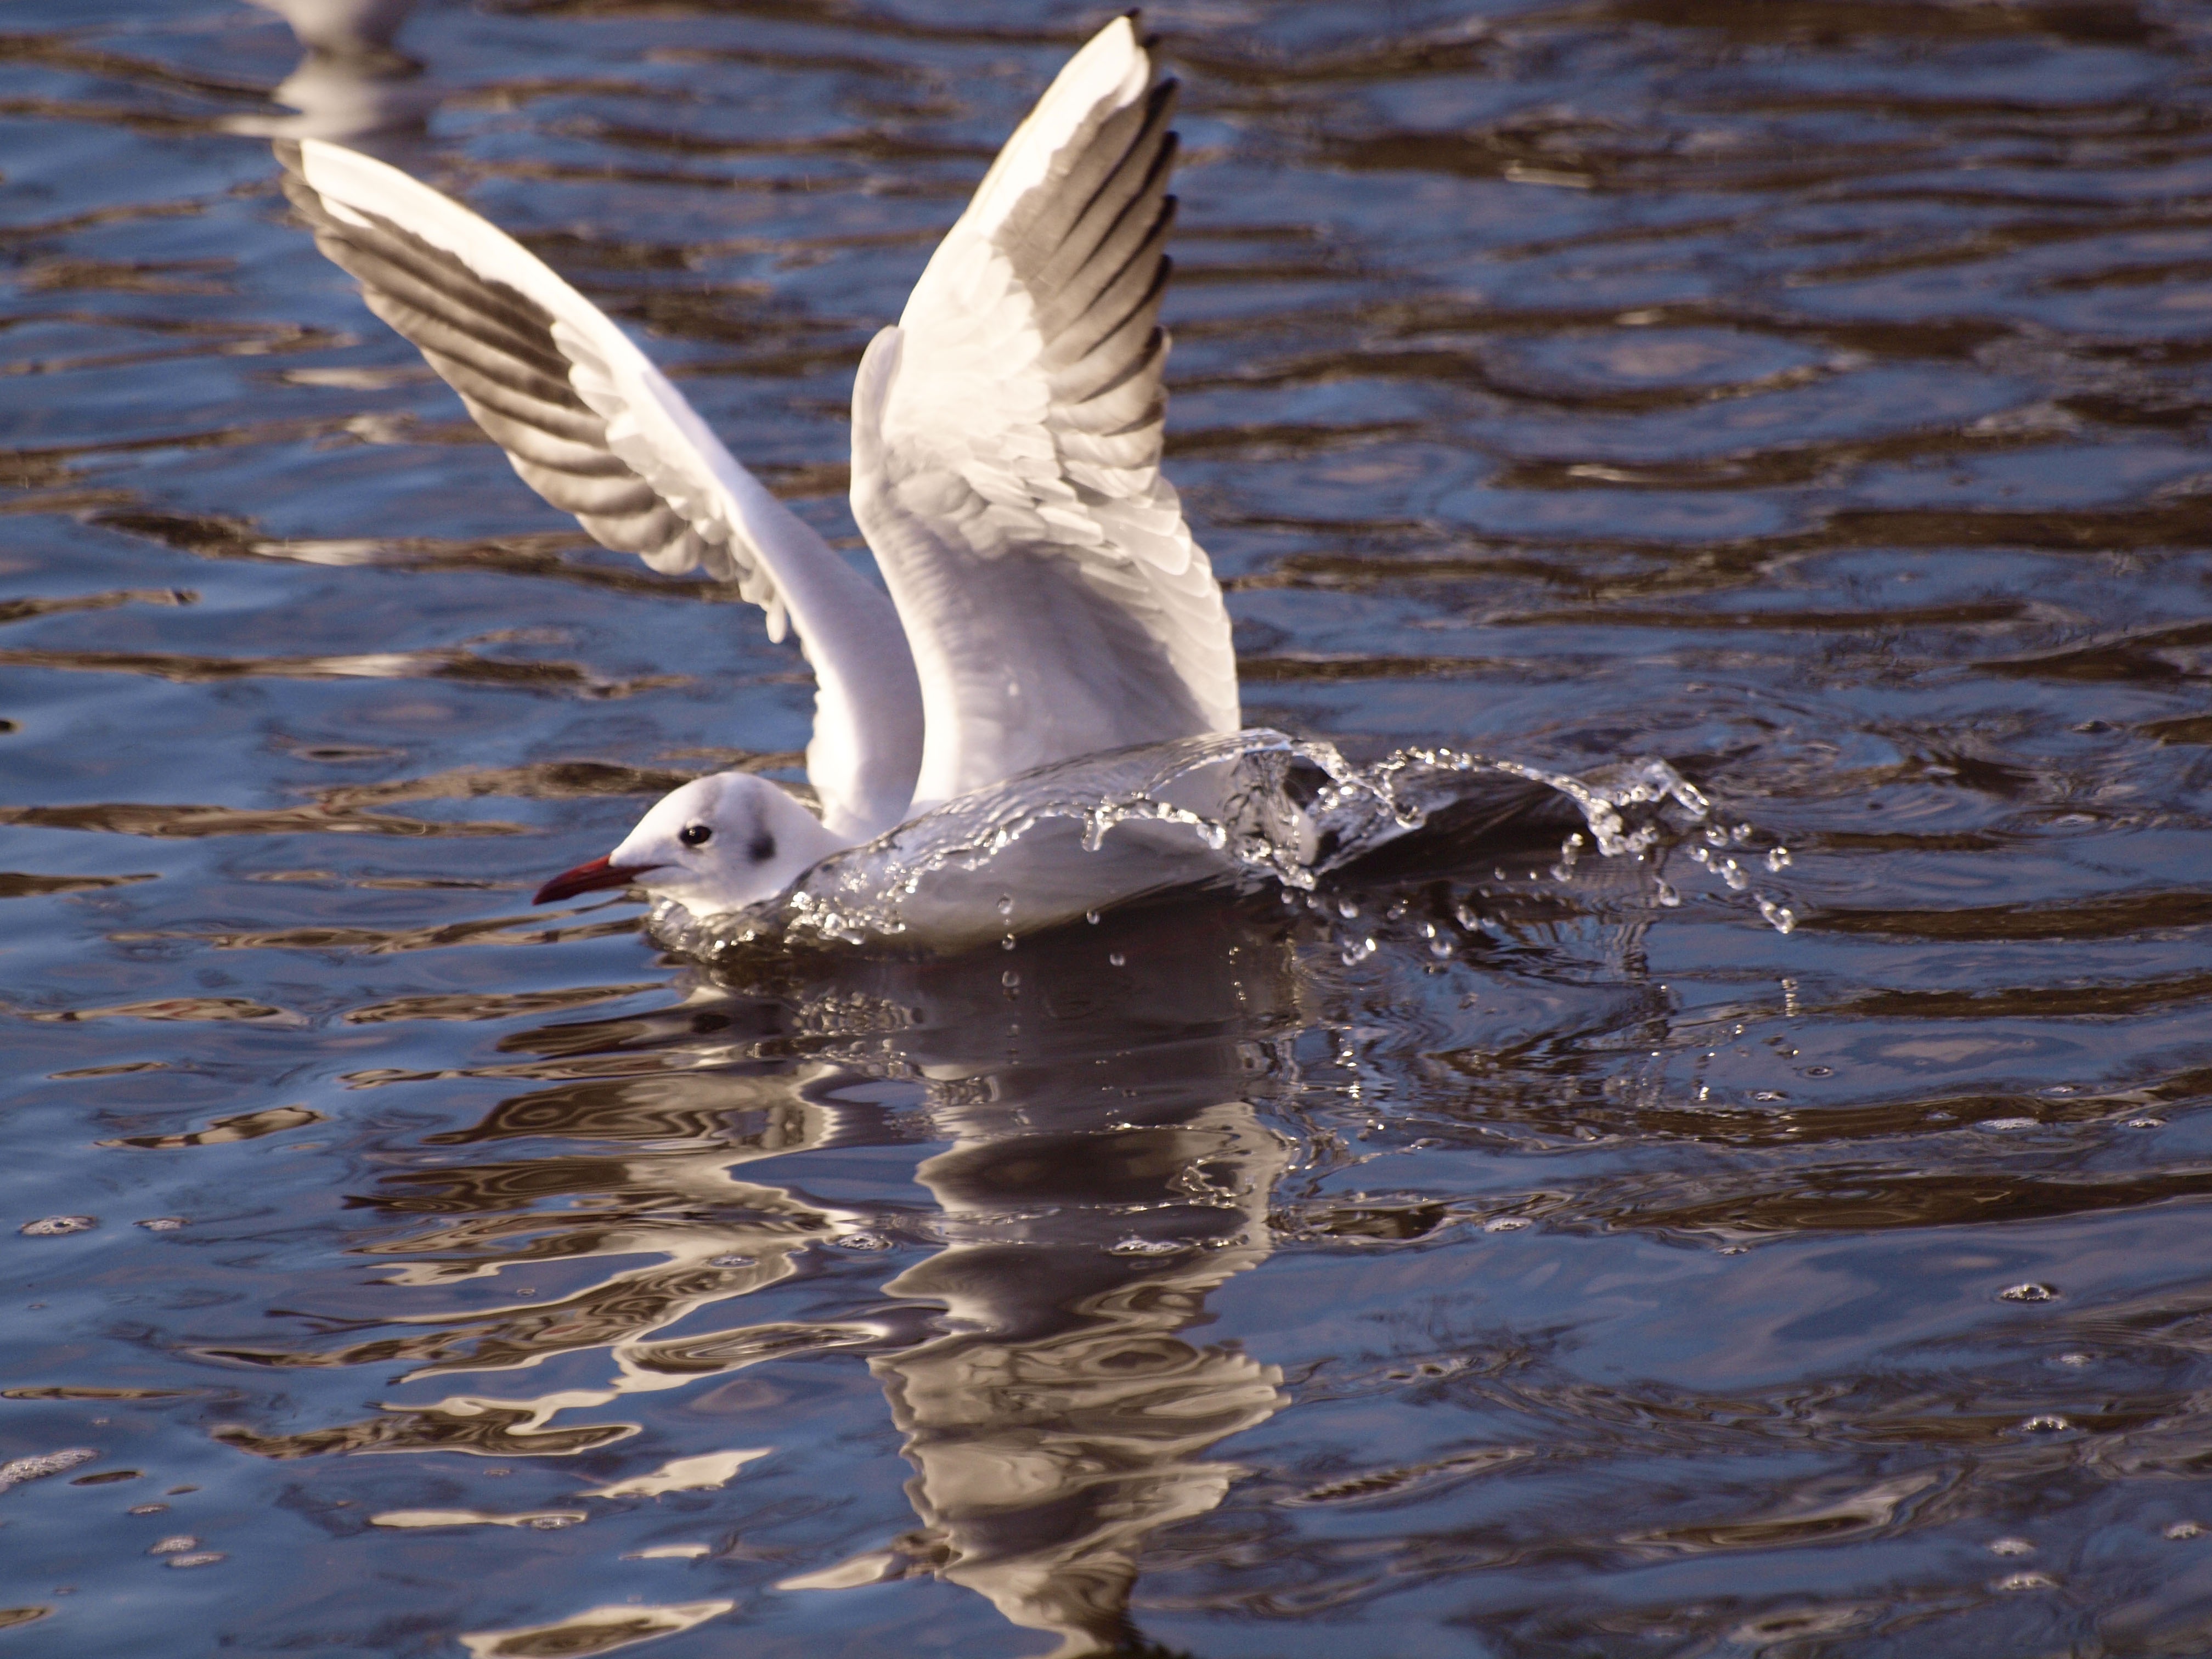
water, bird, wing, seabird, seagull, wildlife, reflection, gull, beak, fauna, duck, animals, vertebrate, waterfowl, water bird, mallard, spetters, charadriiformes, ducks geese and swans